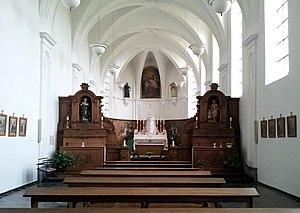
Cet article liste les abbayes cisterciennes actives ou ayant existé sur le territoire belge actuel. Il s'agit des abbayes de religieux appartenant à l'Ordre cistercien.